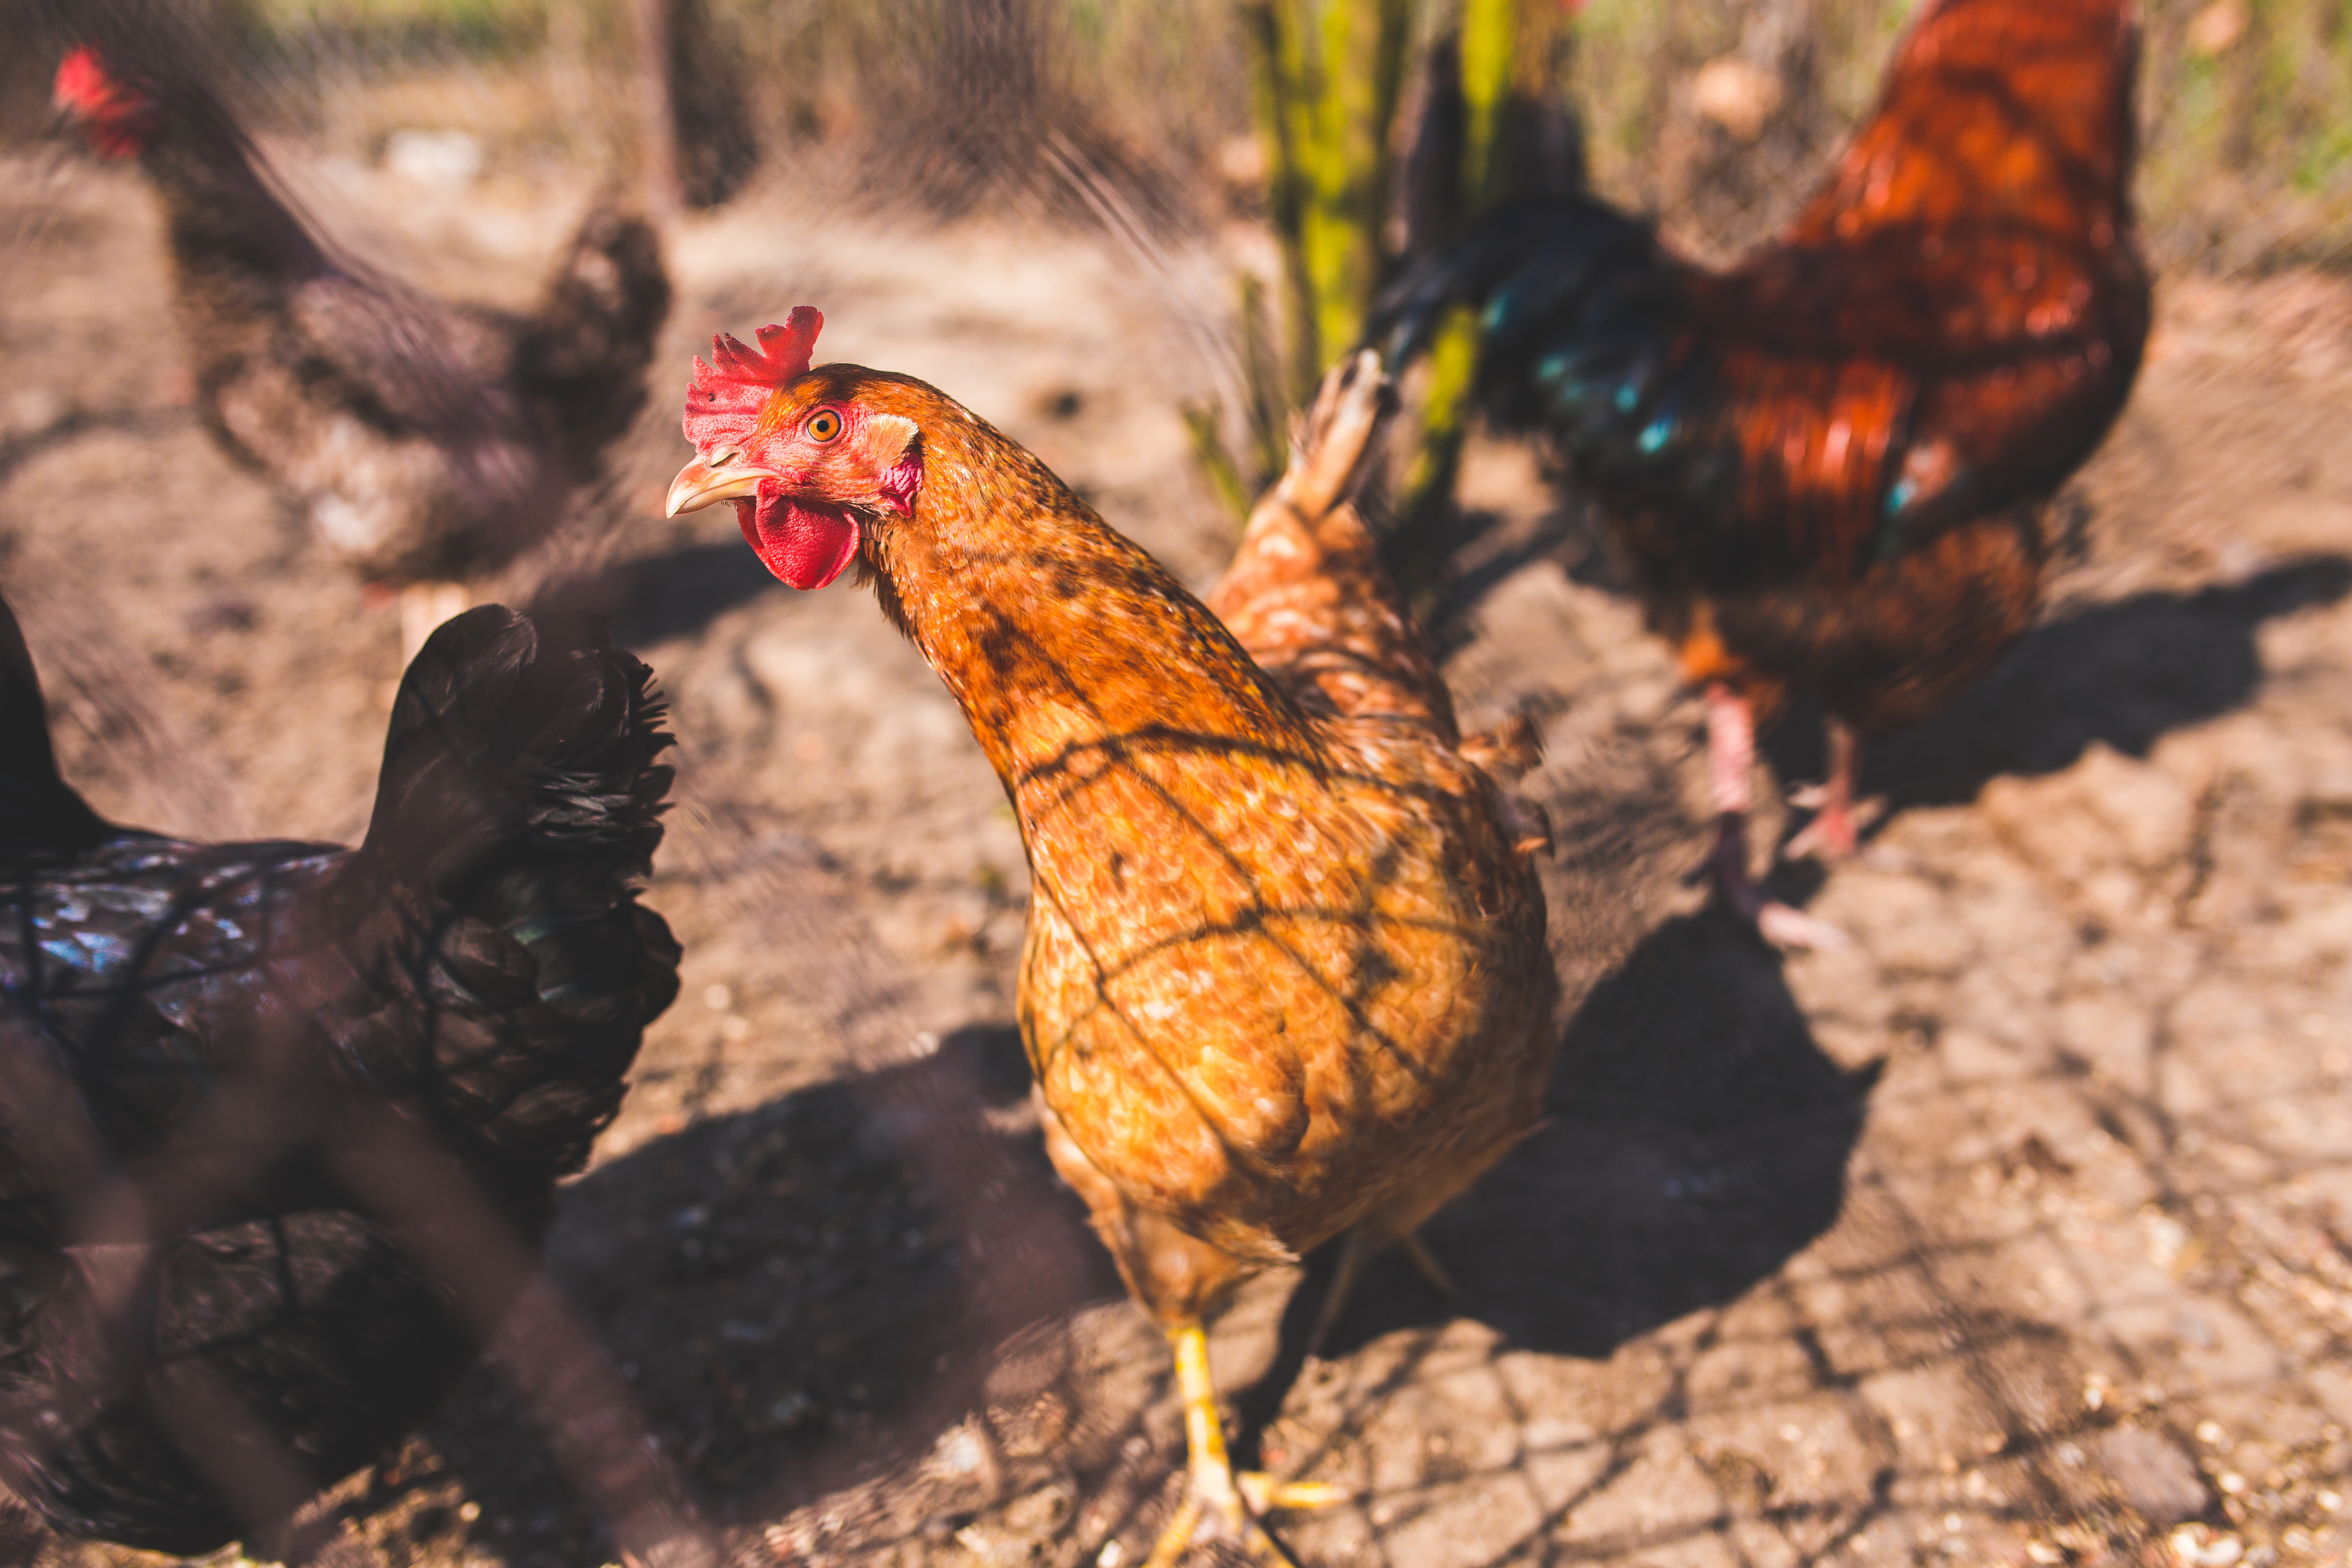
nature, bird, farm, leaf, animal, village, wildlife, autumn, chicken, season, fauna, rooster, hen, cock, galliformes, phasianidae